Transcriptional regulation

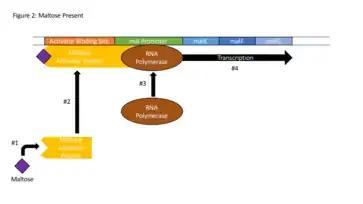
When maltose is present in E. coli, it binds to the maltose activator protein (#1), which promotes maltose activator protein binding to the activator binding site (#2). This allows the RNA polymerase to bind to the mal promoter (#3). Transcription of malE, malF, and malG genes then proceeds (#4) as maltose activator protein and RNA polymerase moves down the DNA. malE encodes for maltose-binding periplasmic protein and helps maltose transport across the cell membrane. malF encodes for maltose transport system permease protein and helps translocate maltose across the cell membrane. malG encodes for transport system protein and also helps translocate maltose across the cell membrane.

In the absence of other regulatory elements, the default state of a bacterial transcript is to be in the “on” configuration, resulting in the production of some amount of transcript. This means that transcriptional regulation in the form of protein repressors and positive control elements can either increase or decrease transcription. Repressors often physically occupy the promoter location, occluding RNA polymerase from binding. Alternatively a repressor and polymerase may bind to the DNA at the same time with a physical interaction between the repressor preventing the opening of the DNA for access to the minus strand for transcription. This strategy of control is distinct from eukaryotic transcription, whose basal state is to be off and where co-factors required for transcription initiation are highly gene dependent.